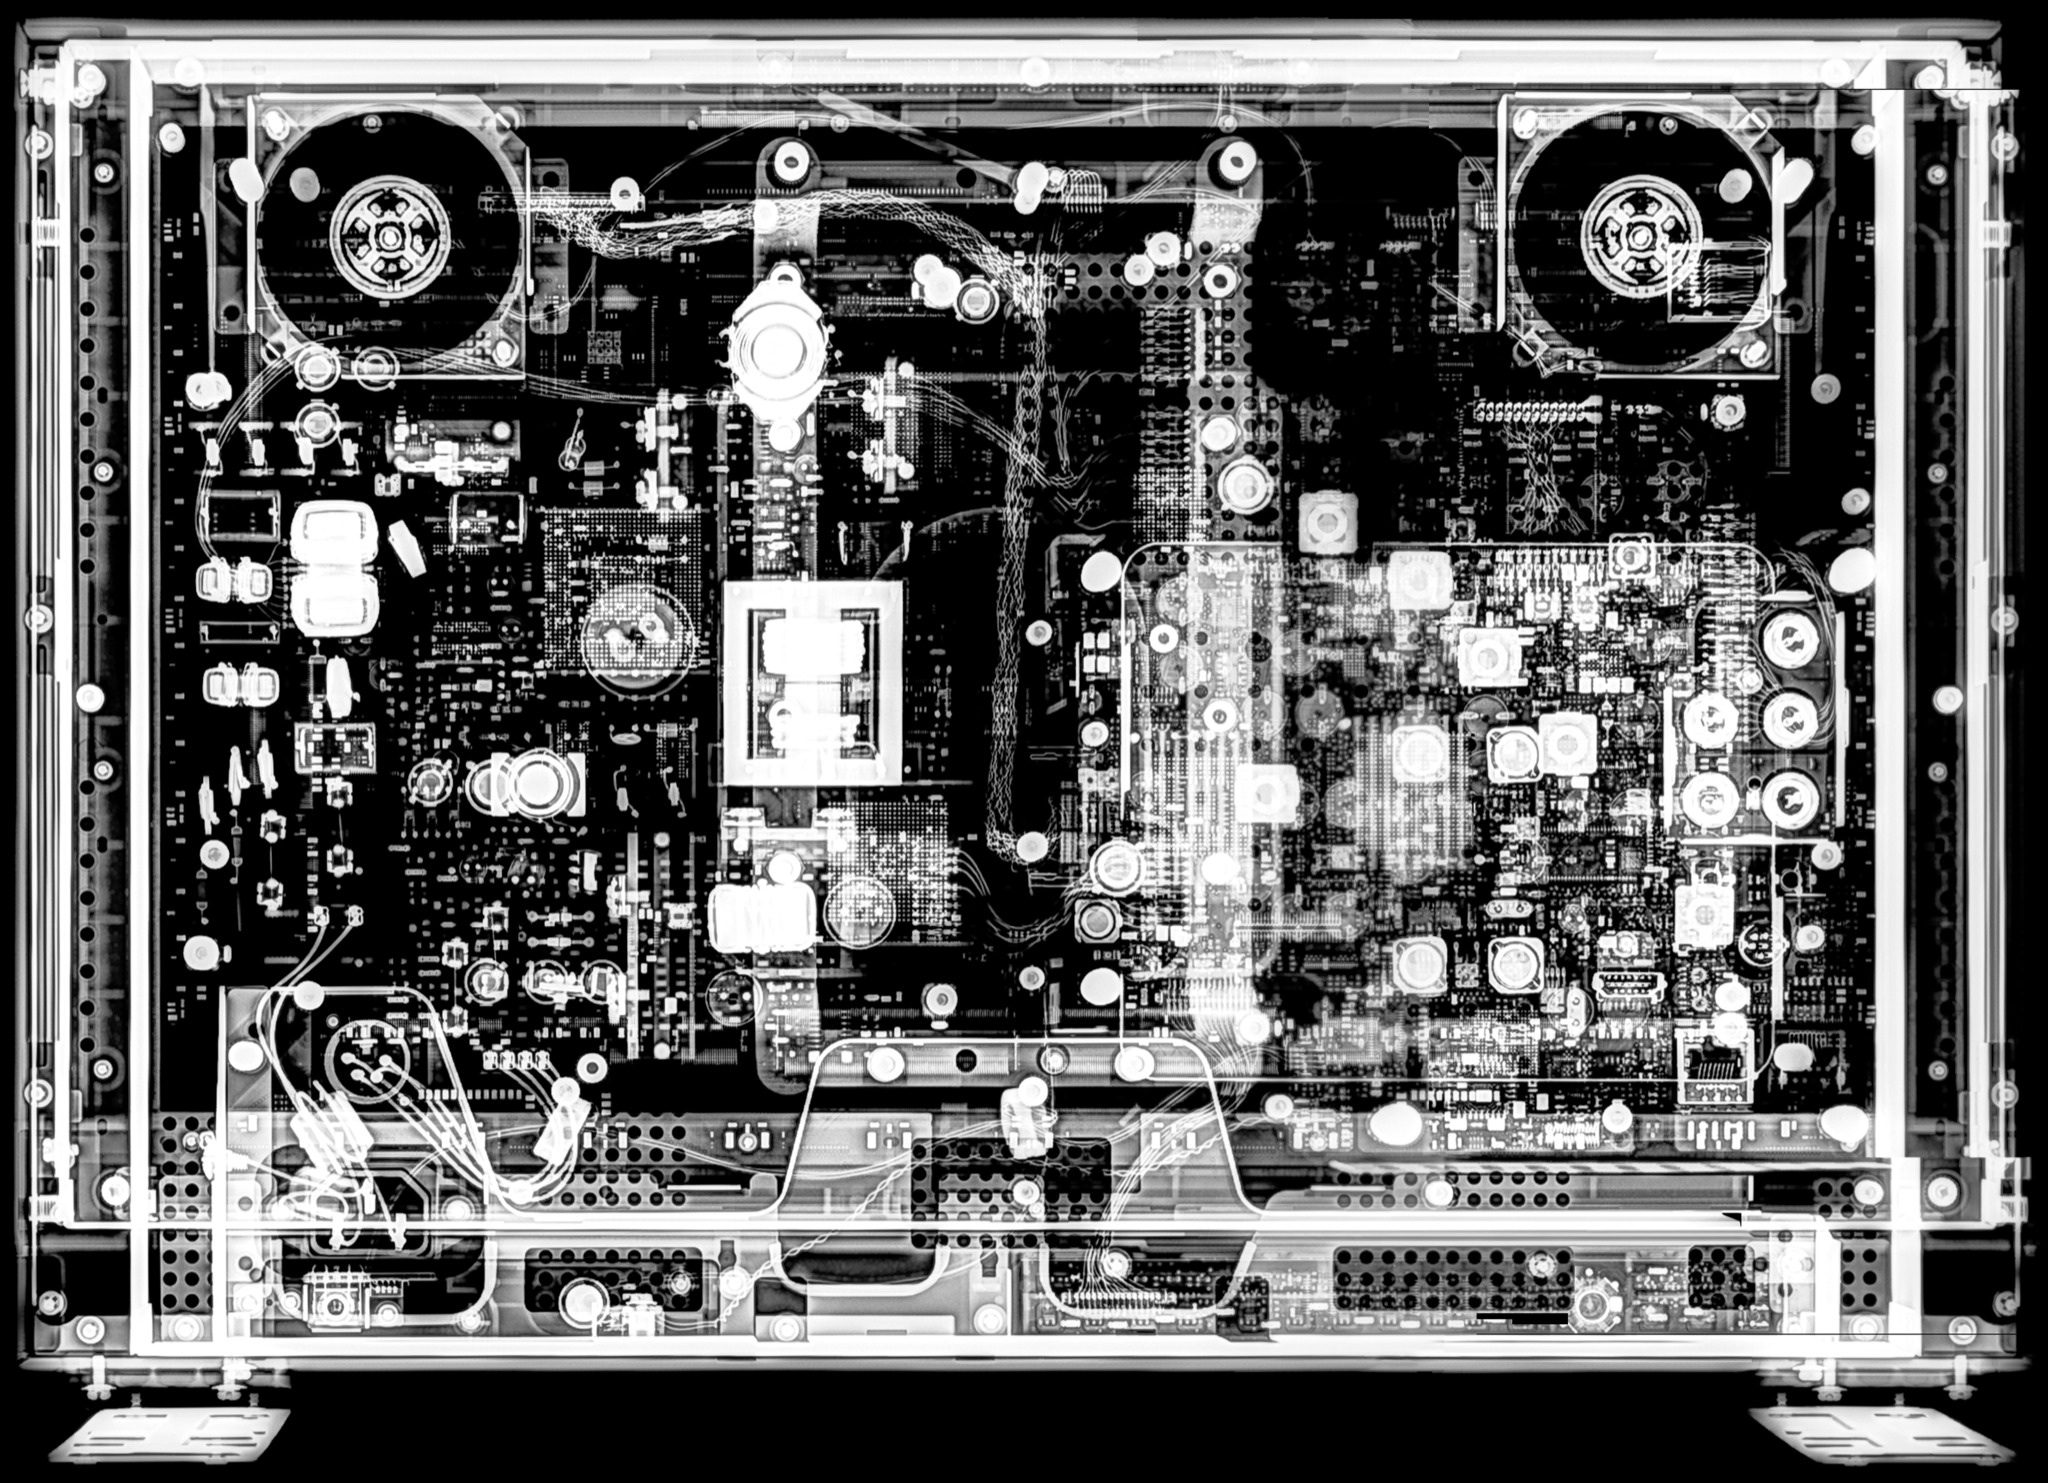
black and white, technology, monochrome, drawing, monochrome photography, electronic device, personal computer hardware